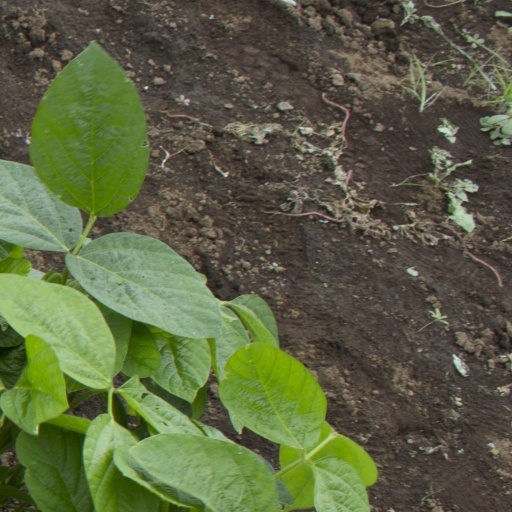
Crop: soybean